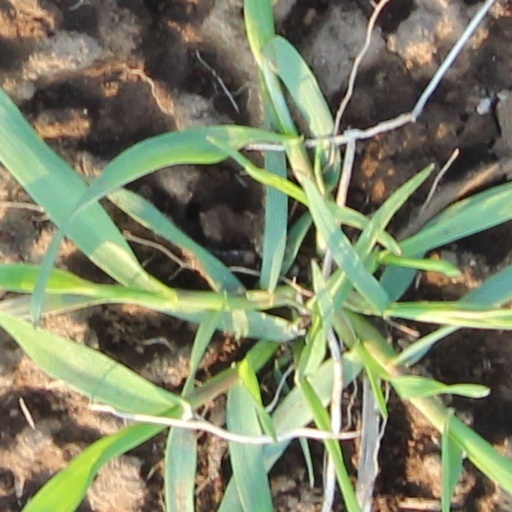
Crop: wheat